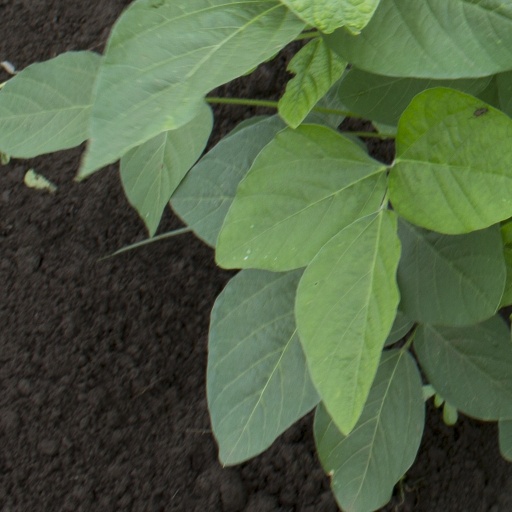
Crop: soybean